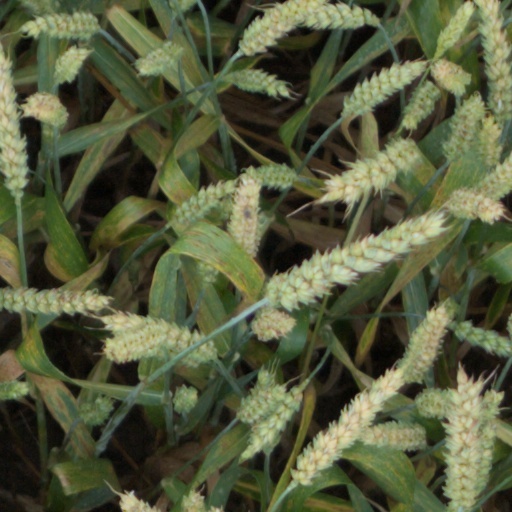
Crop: wheat